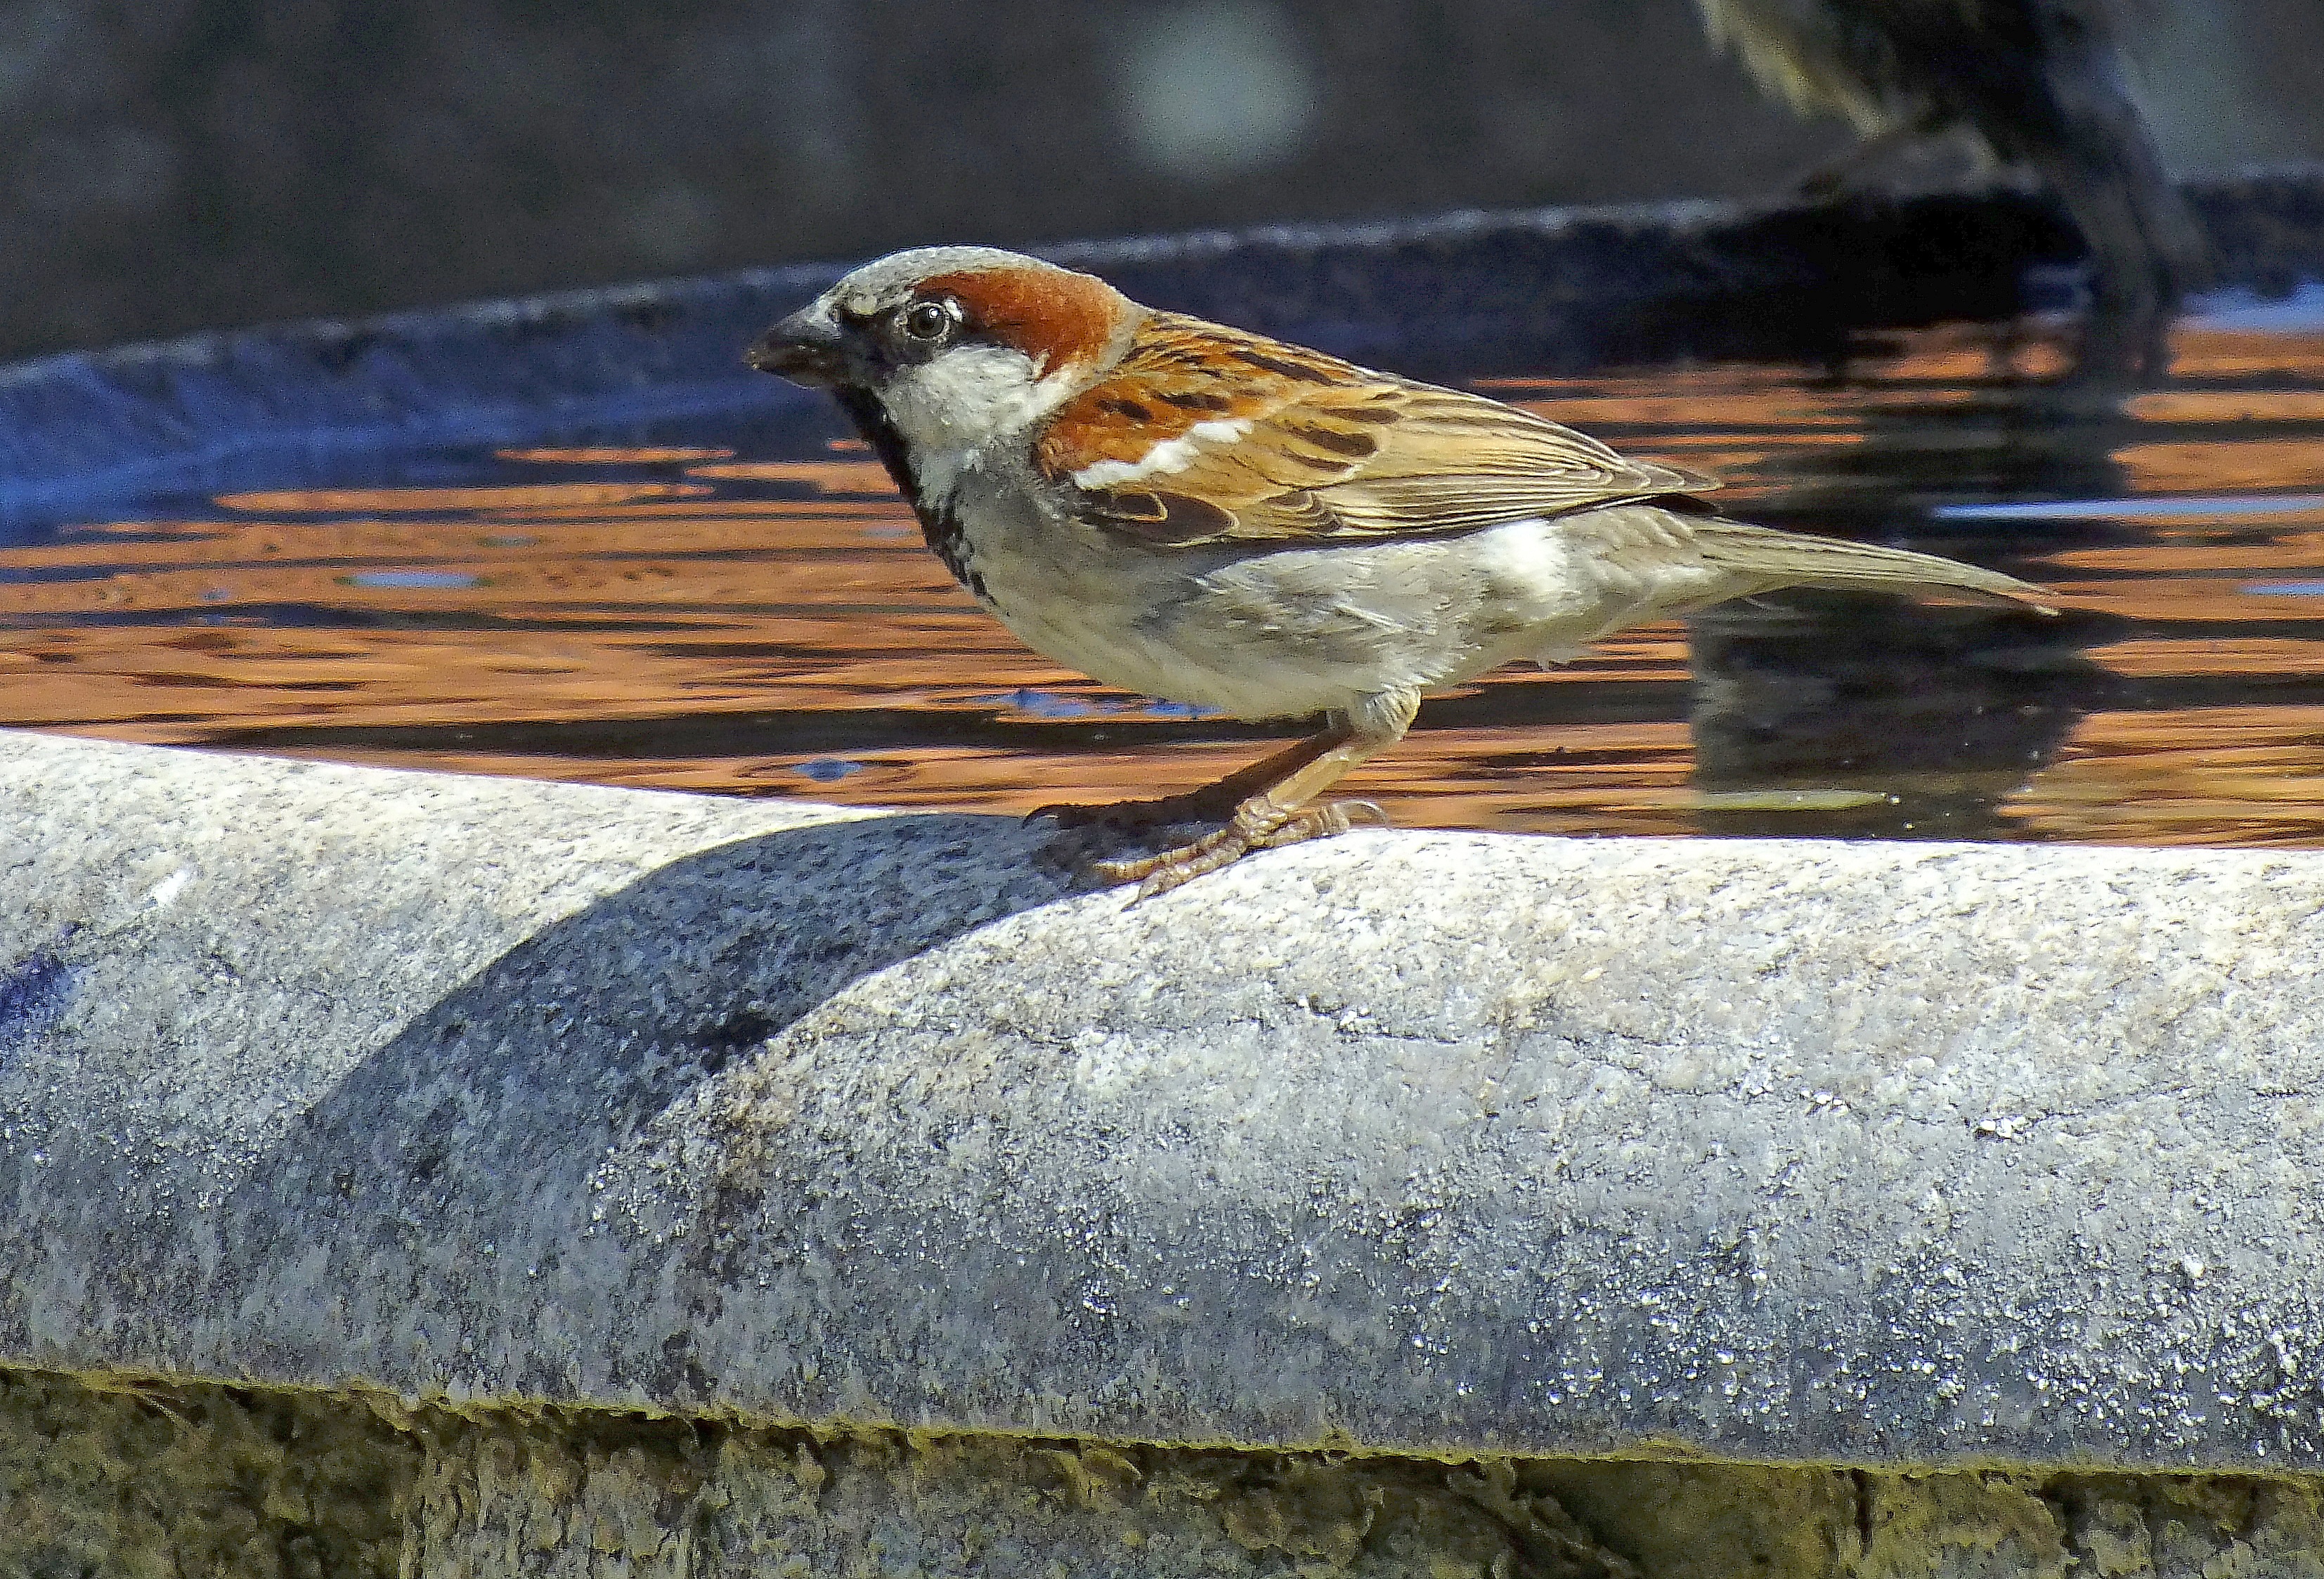
nature, bird, wing, wildlife, beak, fauna, animals, vertebrate, naturaleza, sparrow, finch, ggl1, animales, finepixhs20, house sparrow, old world flycatcher, perching bird